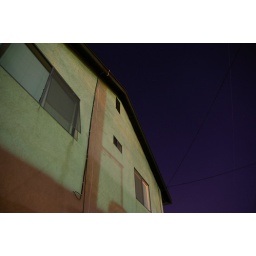
Looks much better viewed large. That damn screen on my window never wants to stay in place